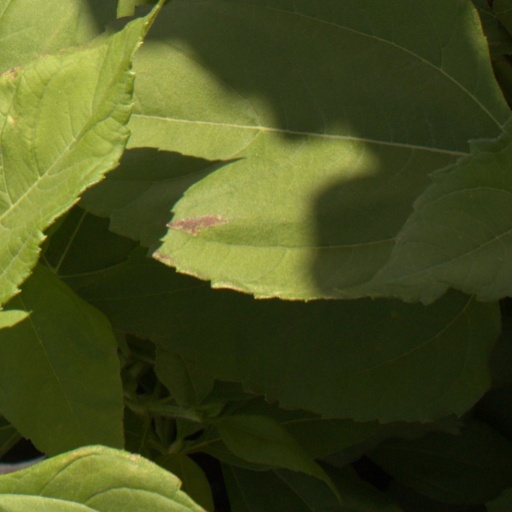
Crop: Jerusalem artichoke